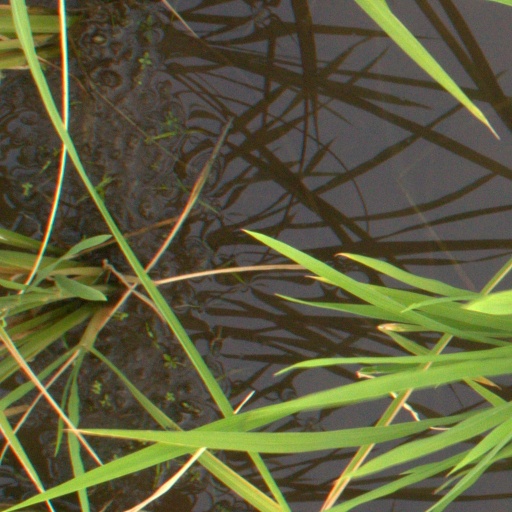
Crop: rice